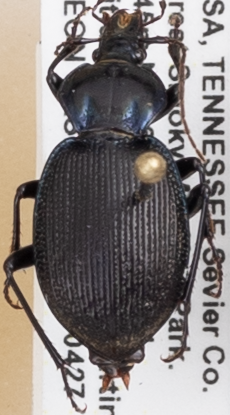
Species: Sphaeroderus stenostomus lecontei
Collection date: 2021-04-27
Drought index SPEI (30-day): -0.188
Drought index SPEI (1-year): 0.47
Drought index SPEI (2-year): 2.09